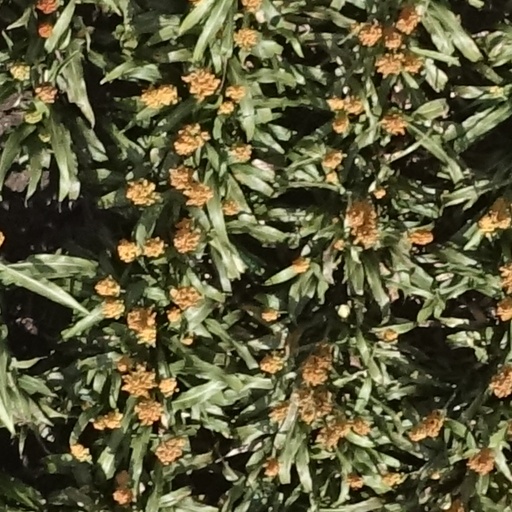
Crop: sorghum